2022 Paris shooting

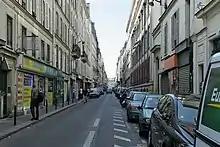
General view of the rue d'Enghien from the crossroads with rue du Faubourg-Saint-Denis.

On 23 December 2022, a mass shooting occurred at three Kurdish locations in the 10th arrondissement of Paris, France. Three people were killed, and three others were wounded in and around a Kurdish cultural center on Rue d'Enghien.